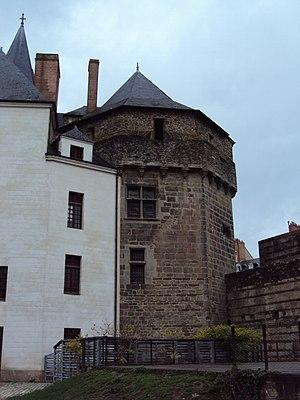
Le château des ducs de Bretagne est un château défensif et de plaisance situé à Nantes, dans le département de la Loire-Atlantique en France. Classé monument historique depuis 1840, il a principalement été construit au XVᵉ siècle mais il comprend aussi des éléments datant du XIVᵉ au XVIIIᵉ siècle.